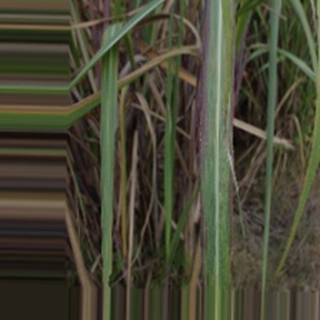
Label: sugarcane_bacterial_blight